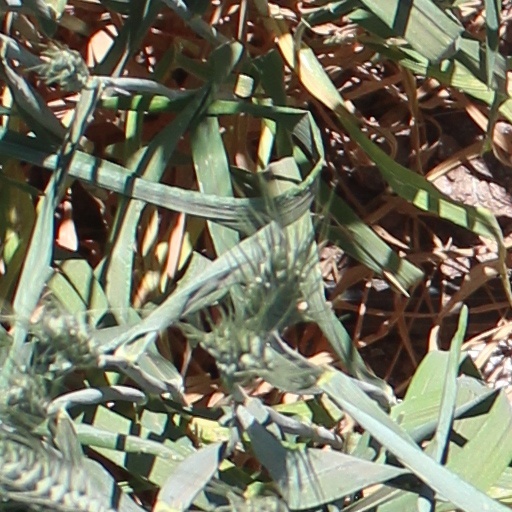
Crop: wheat